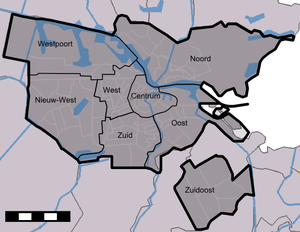
Amsterdam est la capitale des Pays-Bas, bien que le gouvernement ainsi que la plupart des institutions nationales siègent à La Haye. Sur la base des chiffres de l'année 2017, la commune d'Amsterdam compte plus de 850 000 habitants, appelés Amstellodamois, ce qui en fait la commune néerlandaise la plus peuplée. Elle est située au cœur de la région d'Amsterdam, regroupant environ 1 350 000 habitants. L'aire urbaine, qui rassemble plus de 2 400 000 résidents fait elle-même partie d'une conurbation appelée Randstad qui compte 7 100 000 habitants. La ville est la plus grande de Hollande-Septentrionale, mais n'est cependant pas le chef-lieu de la province, ce dernier étant Haarlem, situé à 19 kilomètres à l'ouest d'Amsterdam.
Le terme néerlandais de stadsdeel désigne les divisions administratives de la commune d'Amsterdam.
La commune d'Amsterdam est une commune néerlandaise située en province de Hollande-Septentrionale. Elle compte 862 965 habitants au 1ᵉʳ janvier 2019 selon le Bureau central de la statistique et dispose d'une surface d'environ 219 km², dont un quart en eau.